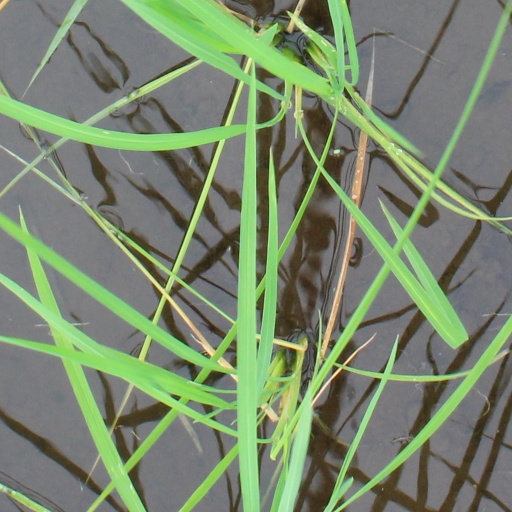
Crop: rice